Paraguay

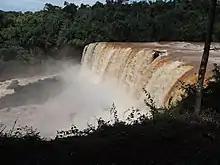
Nacunday National Park, Southern Paraguay

Paraguay is divided by the Río Paraguay into two well differentiated geographic regions. The eastern region (Región Oriental); and the western region, officially called Western Paraguay (Región Occidental) and also known as the Chaco, which is part of the Gran Chaco. The country lies between latitudes 19° and 28°S, and longitudes 54° and 63°W.